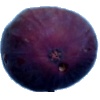
Label: fig